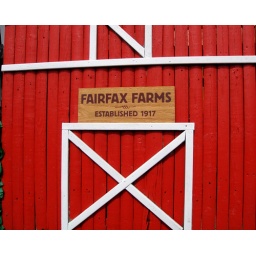
The Munc house is the oldest house on the street - built in 1917